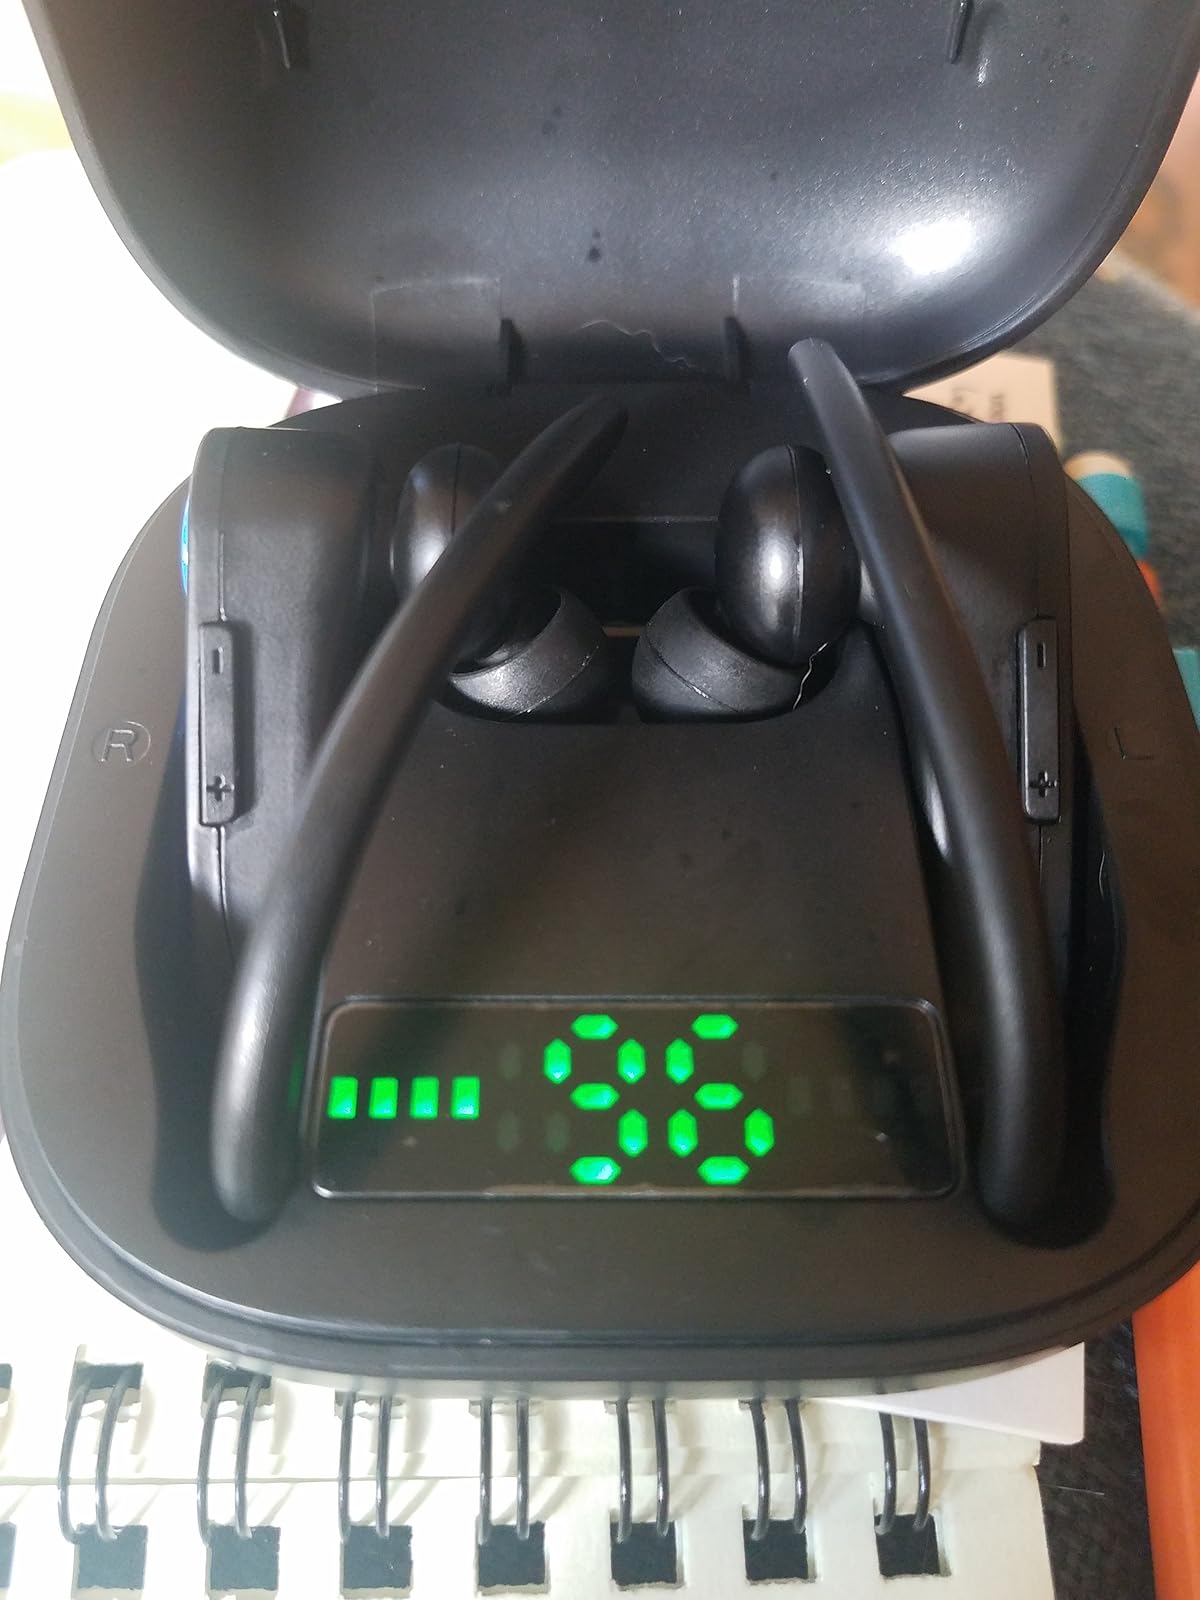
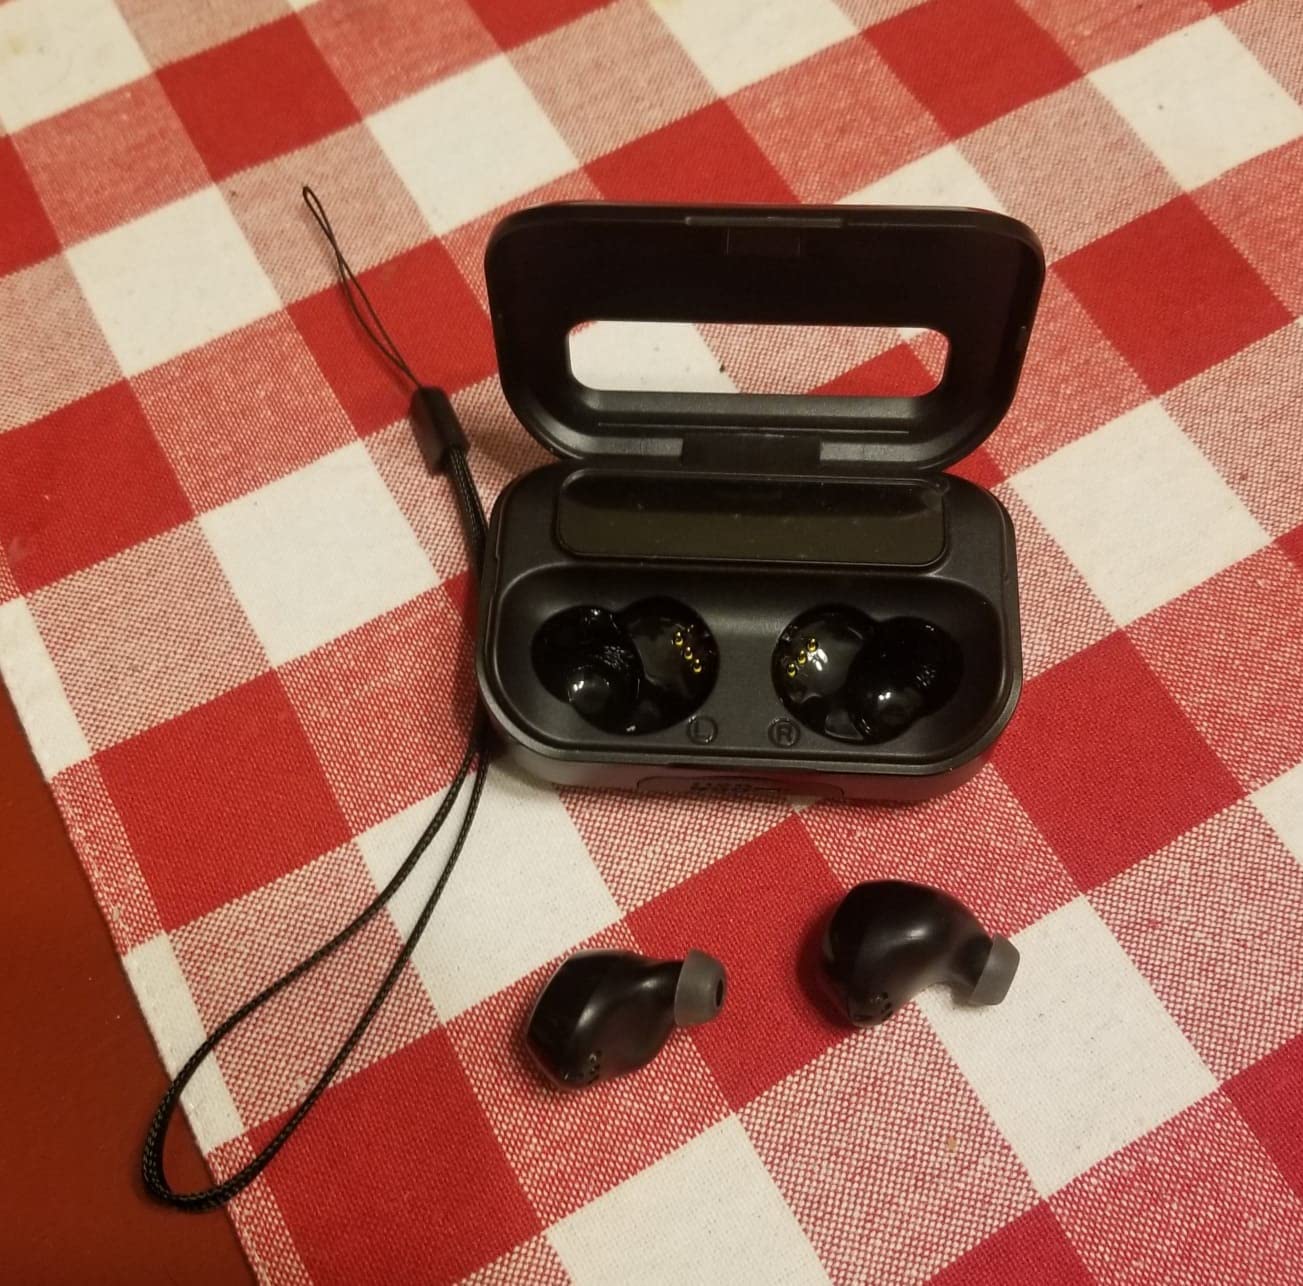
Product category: earbuds
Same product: no